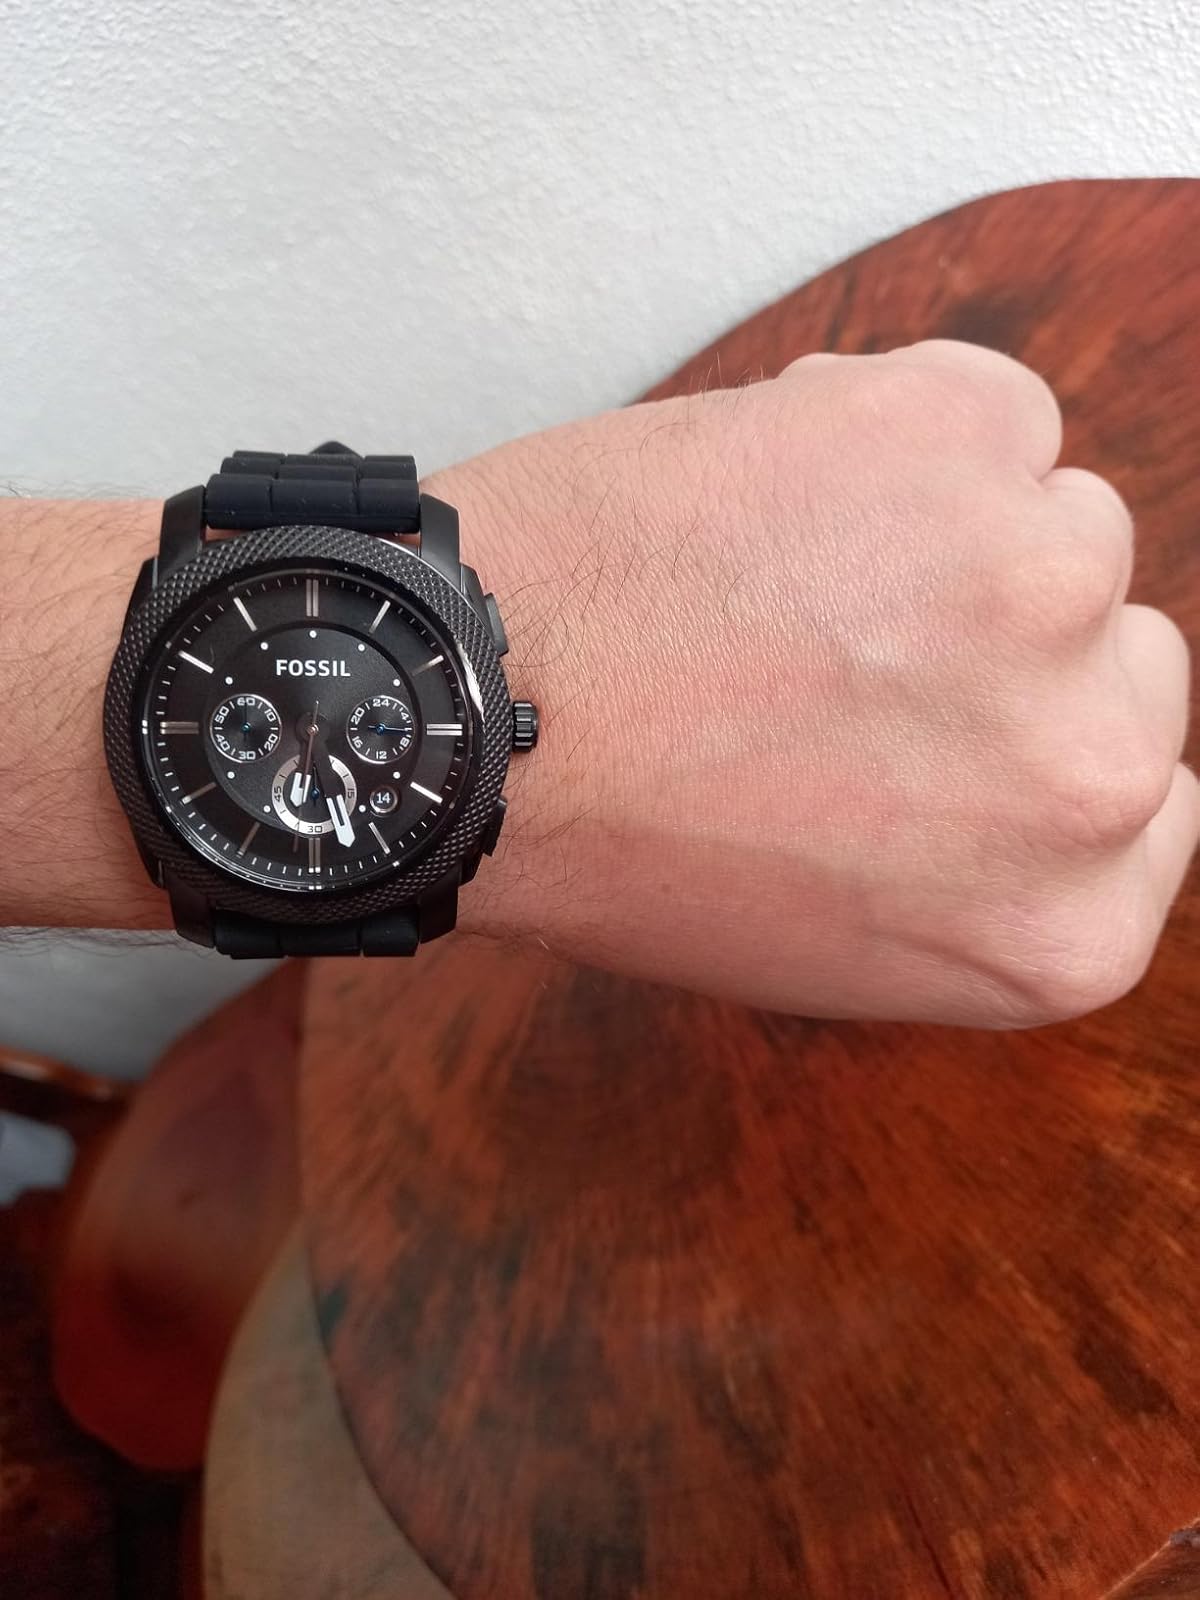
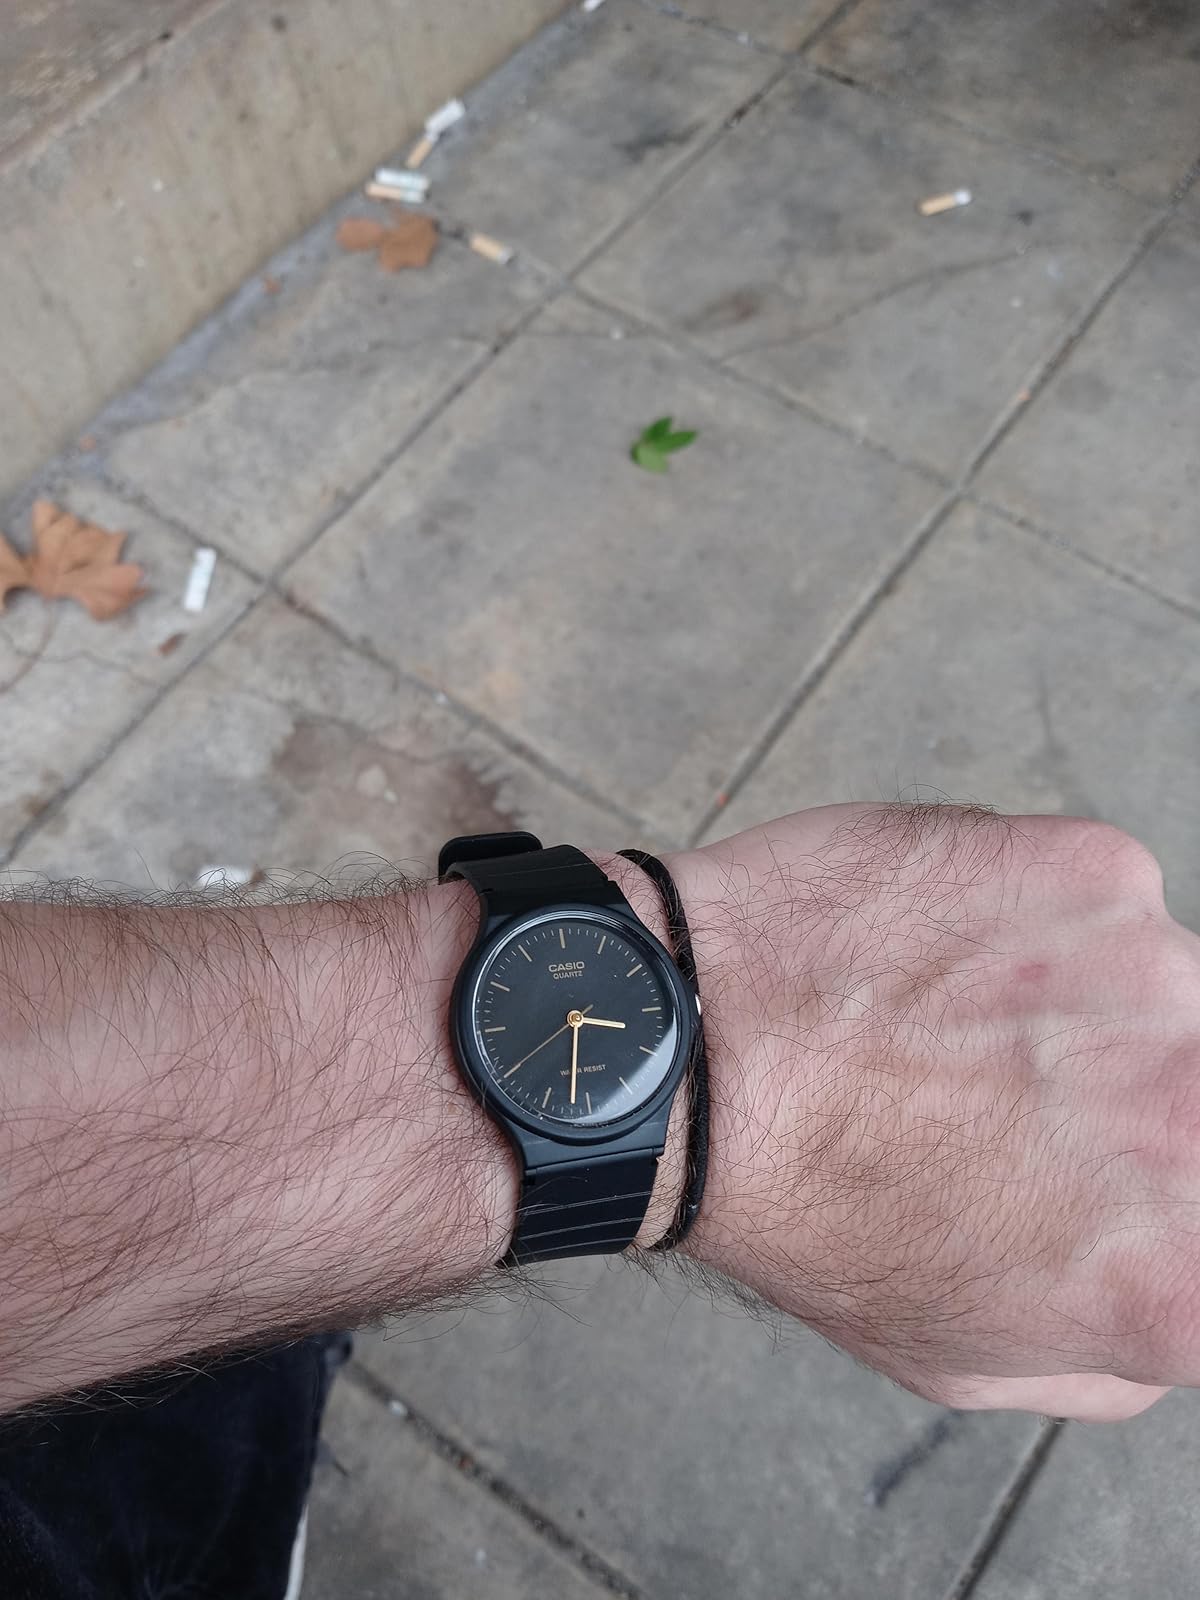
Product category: accessories_watch
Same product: no